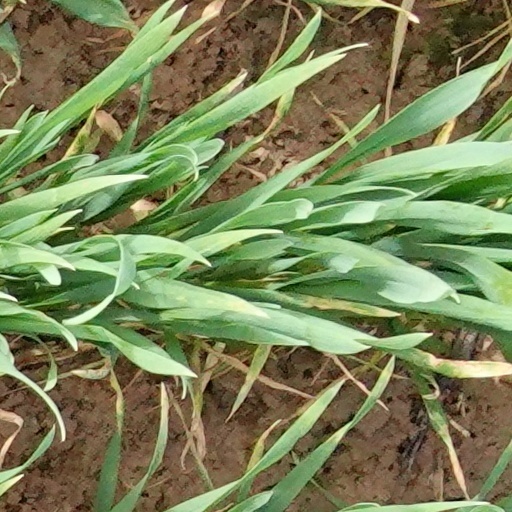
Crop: wheat